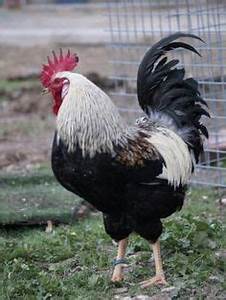
Label: gallina